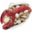
Label: lobster